History of France's military nuclear program

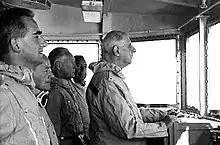
President Charles de Gaulle at the Betelgeuse test on September 11, 1966 (behind him Pierre Messmer and Alain Peyrefitte).

France's first nuclear test, "Gerboise bleue", was carried out on February 13, 1960, on the Reggane firing range, more precisely some 50 kilometers to the southwest at Hamoudia, in the center of the Algerian Sahara, 600 kilometers south of Bechar. Two further tests ("Gerboise blanche" and "Gerboise rouge") were carried out the same year.